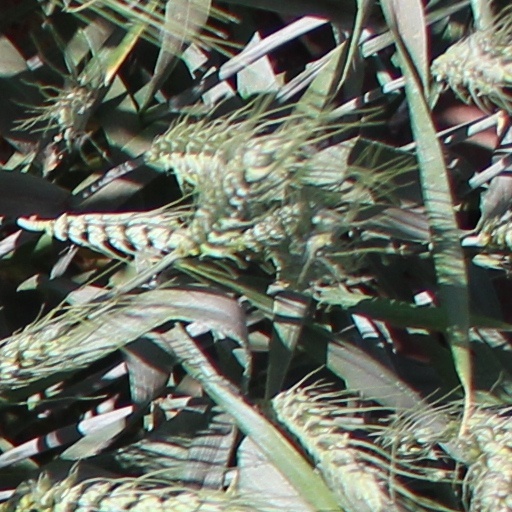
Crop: wheat